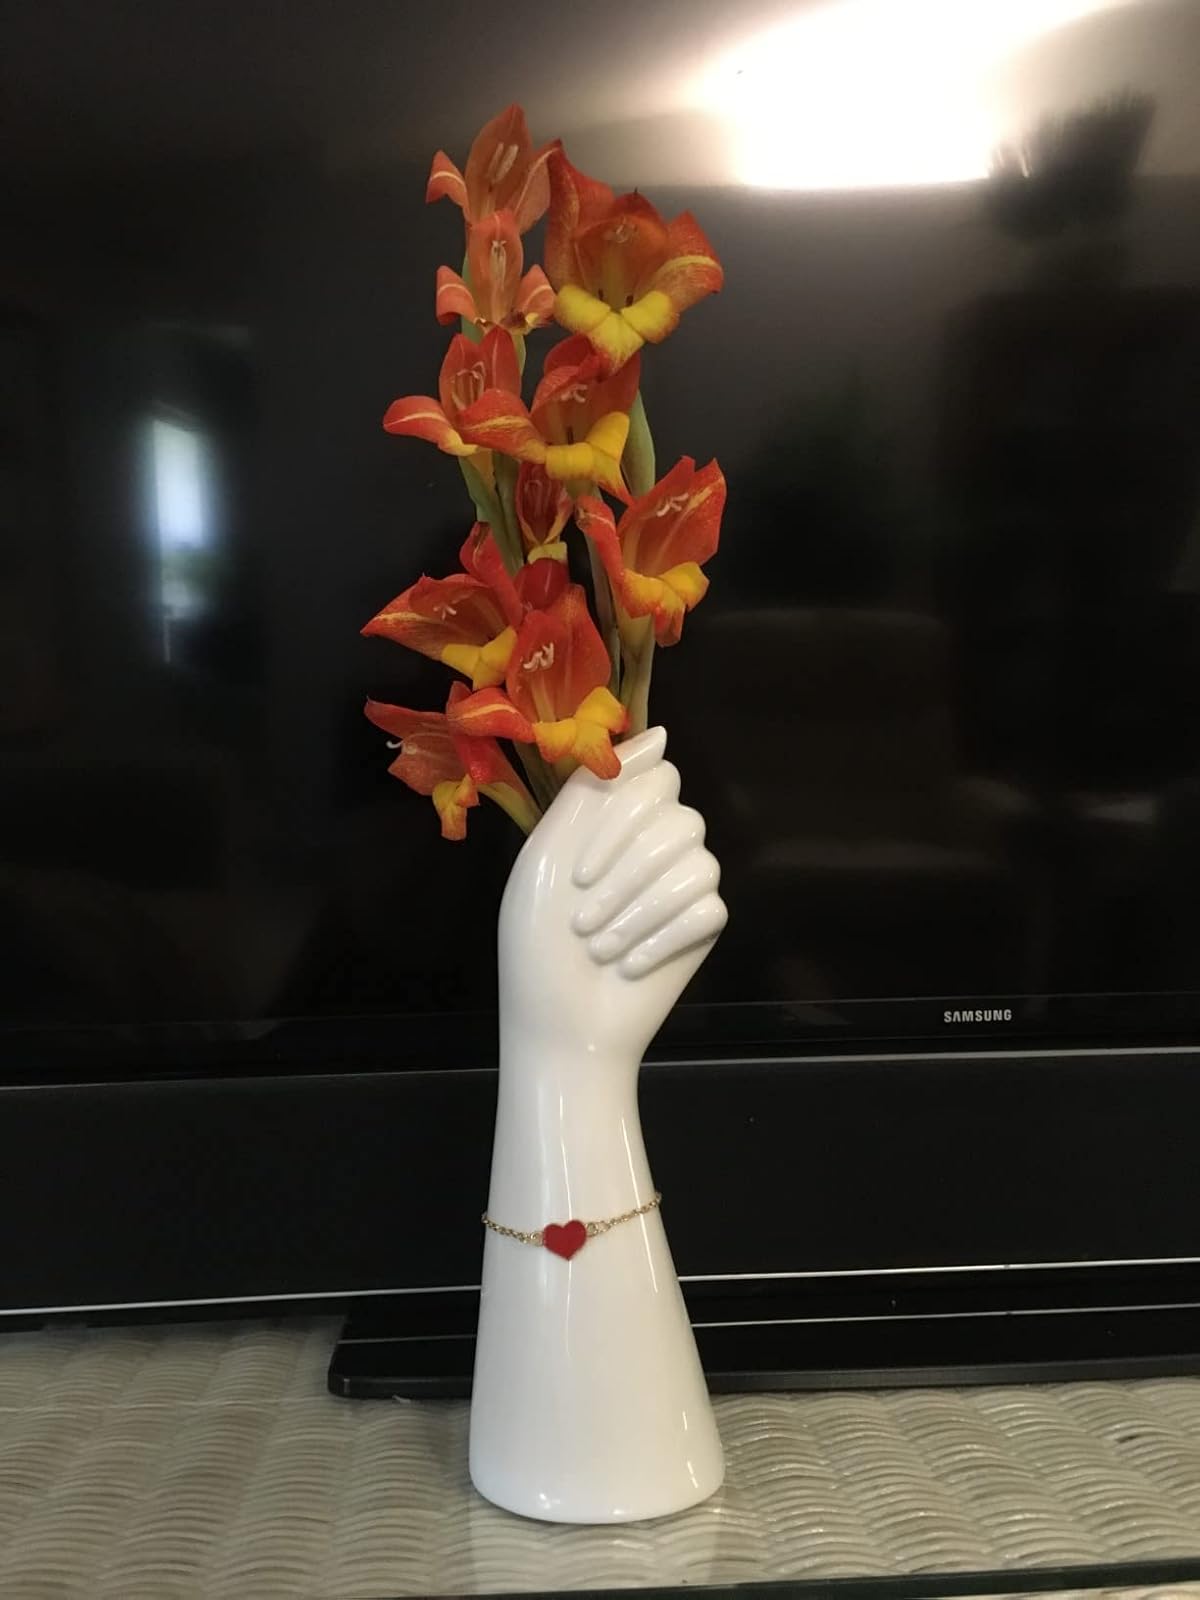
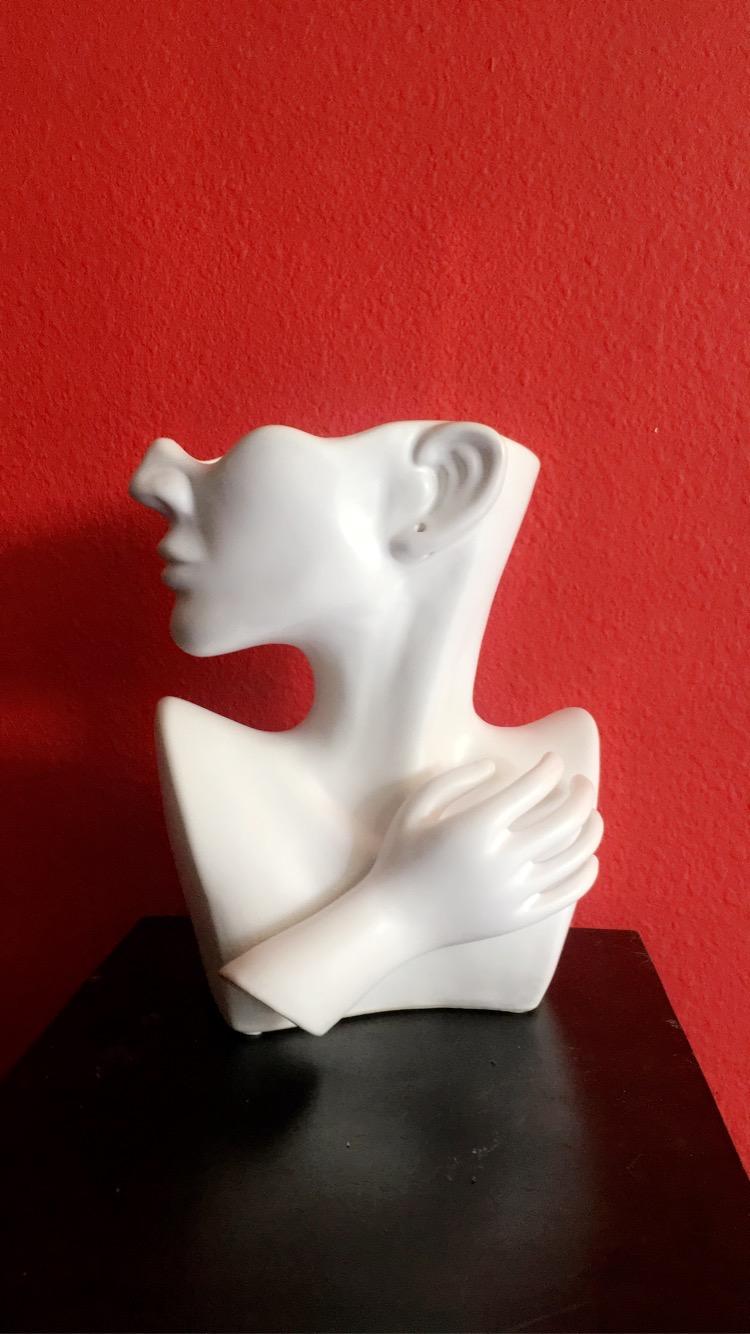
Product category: vase
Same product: no